Imilac

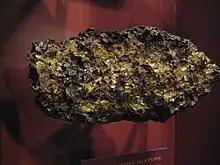
Individual

Imilac is a pallasite meteorite found in the Atacama Desert of Northern Chile in 1822.